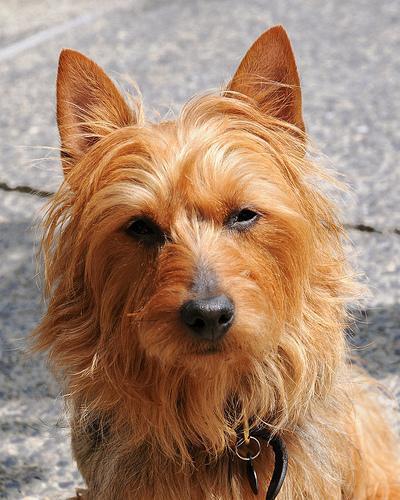
Australian_terrier